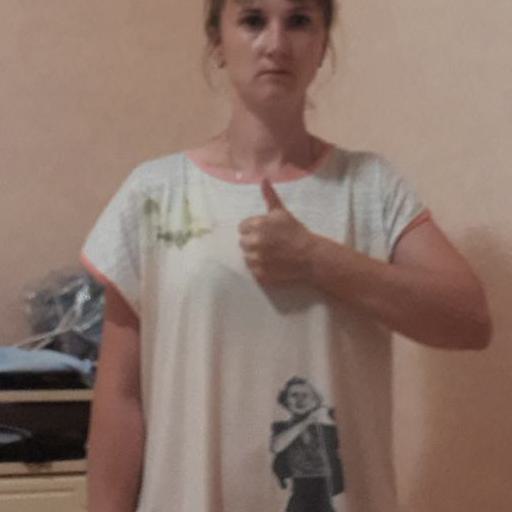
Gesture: like